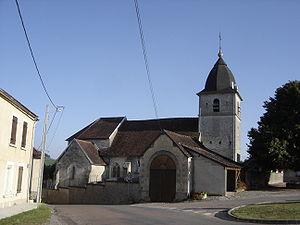
église de Meurville - Aube - France
Meurville est une commune française, située dans le département de l'Aube en région Grand Est.